Woman Between Wolf and Dog

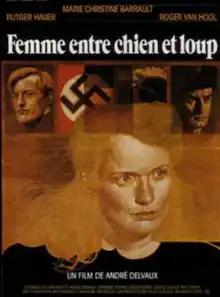
Theatrical release poster

Woman Between Wolf and Dog, also known as Woman in a Twilight Garden is a 1979 Belgian-French drama film directed by André Delvaux. It was entered into the 1979 Cannes Film Festival and received the André Cavens Award for Best Film by the Belgian Film Critics Association (UCC). The film was also selected as the Belgian entry for the Best Foreign Language Film at the 52nd Academy Awards, but was not accepted as a nominee.